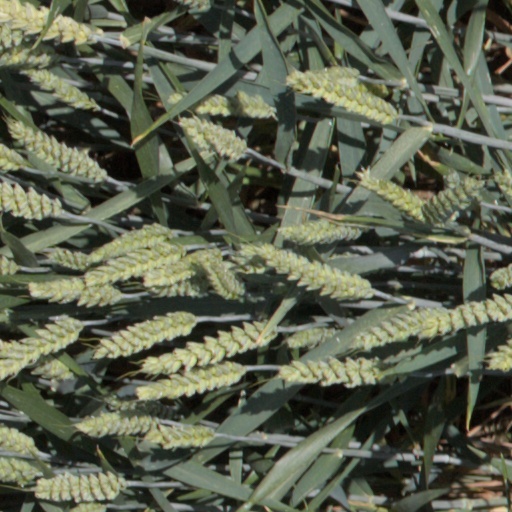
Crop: wheat